Master of the Worcester Panel

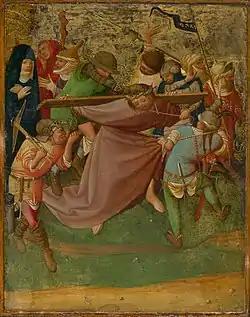
Christ Carrying the Cross

The Master of the Worcester Panel, or Master of the Worcester Carrying of the Cross was a Bavarian Gothic painter, active from c.1420-c.1430.